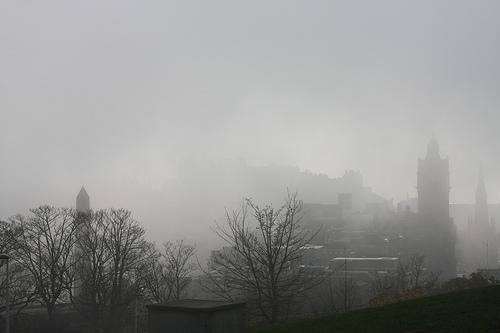
Weather: foggy or hazy